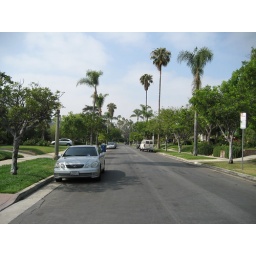
226 N. Beachwood - street in front of the house